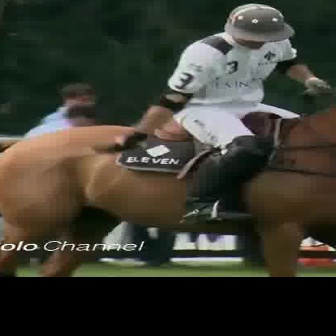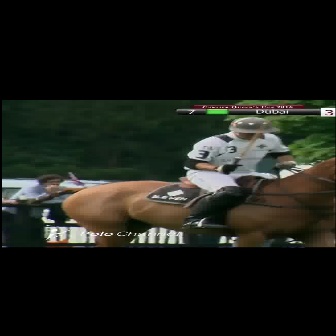
  Please identify the target specified by the bounding box [107,2,329,224] in the first image and locate it in the second image. Return the coordinates in [x_min,y_min,x_max,y_max] format.
Answer: [181,117,295,231]